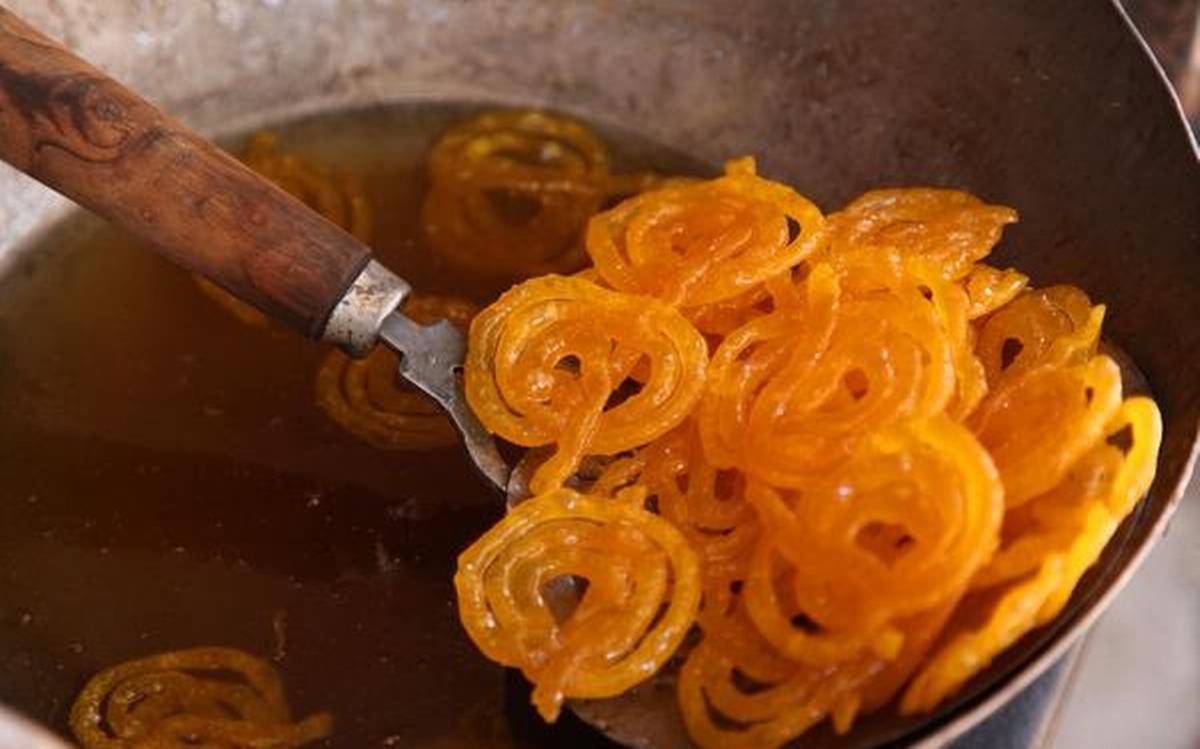
Dish: jalebi